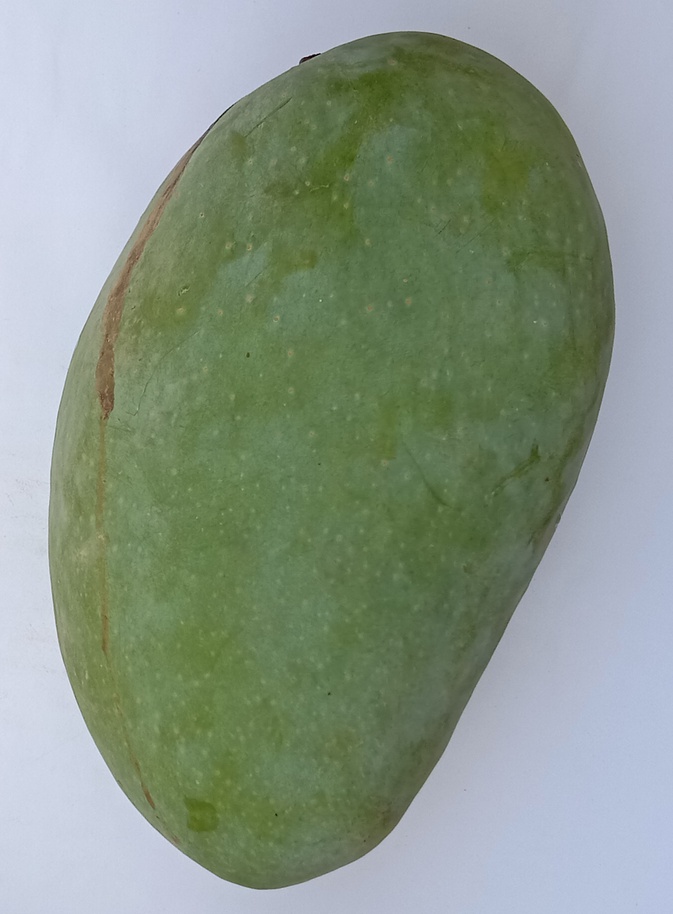
Mango variety: Fajri